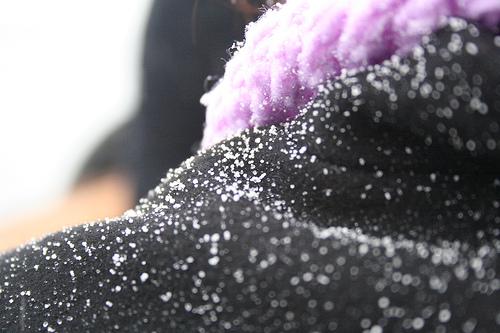
Weather: snow or frosty